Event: Nepal Earthquake
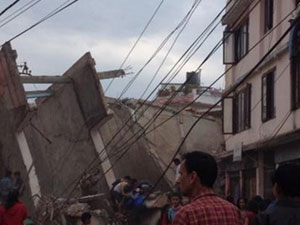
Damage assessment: damage